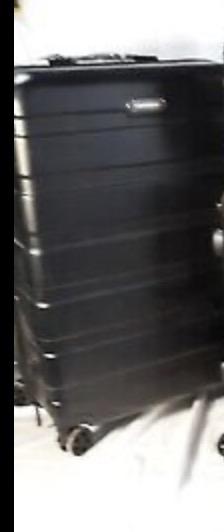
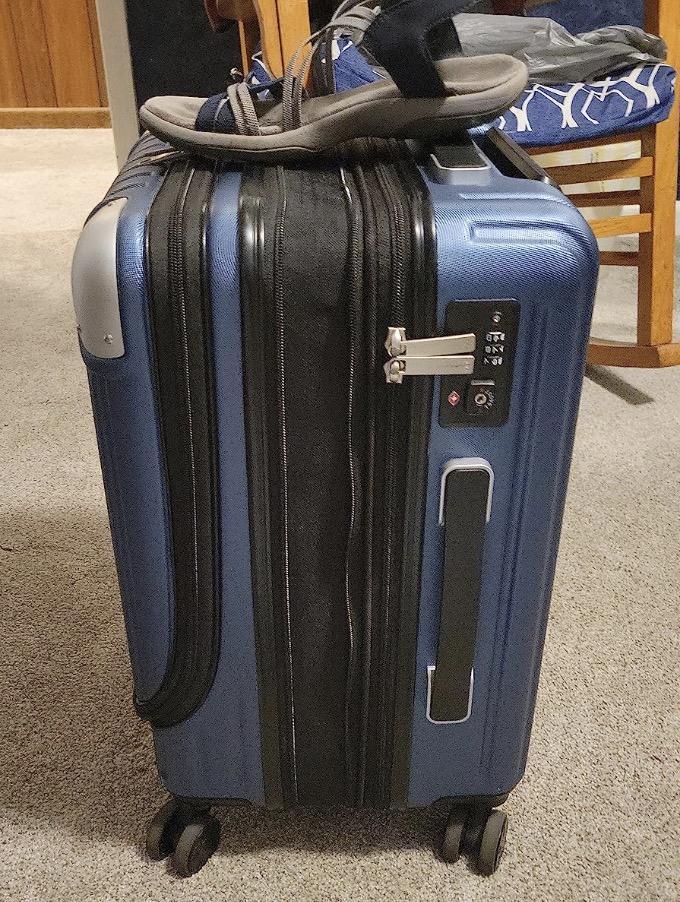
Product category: items_tea
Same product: no